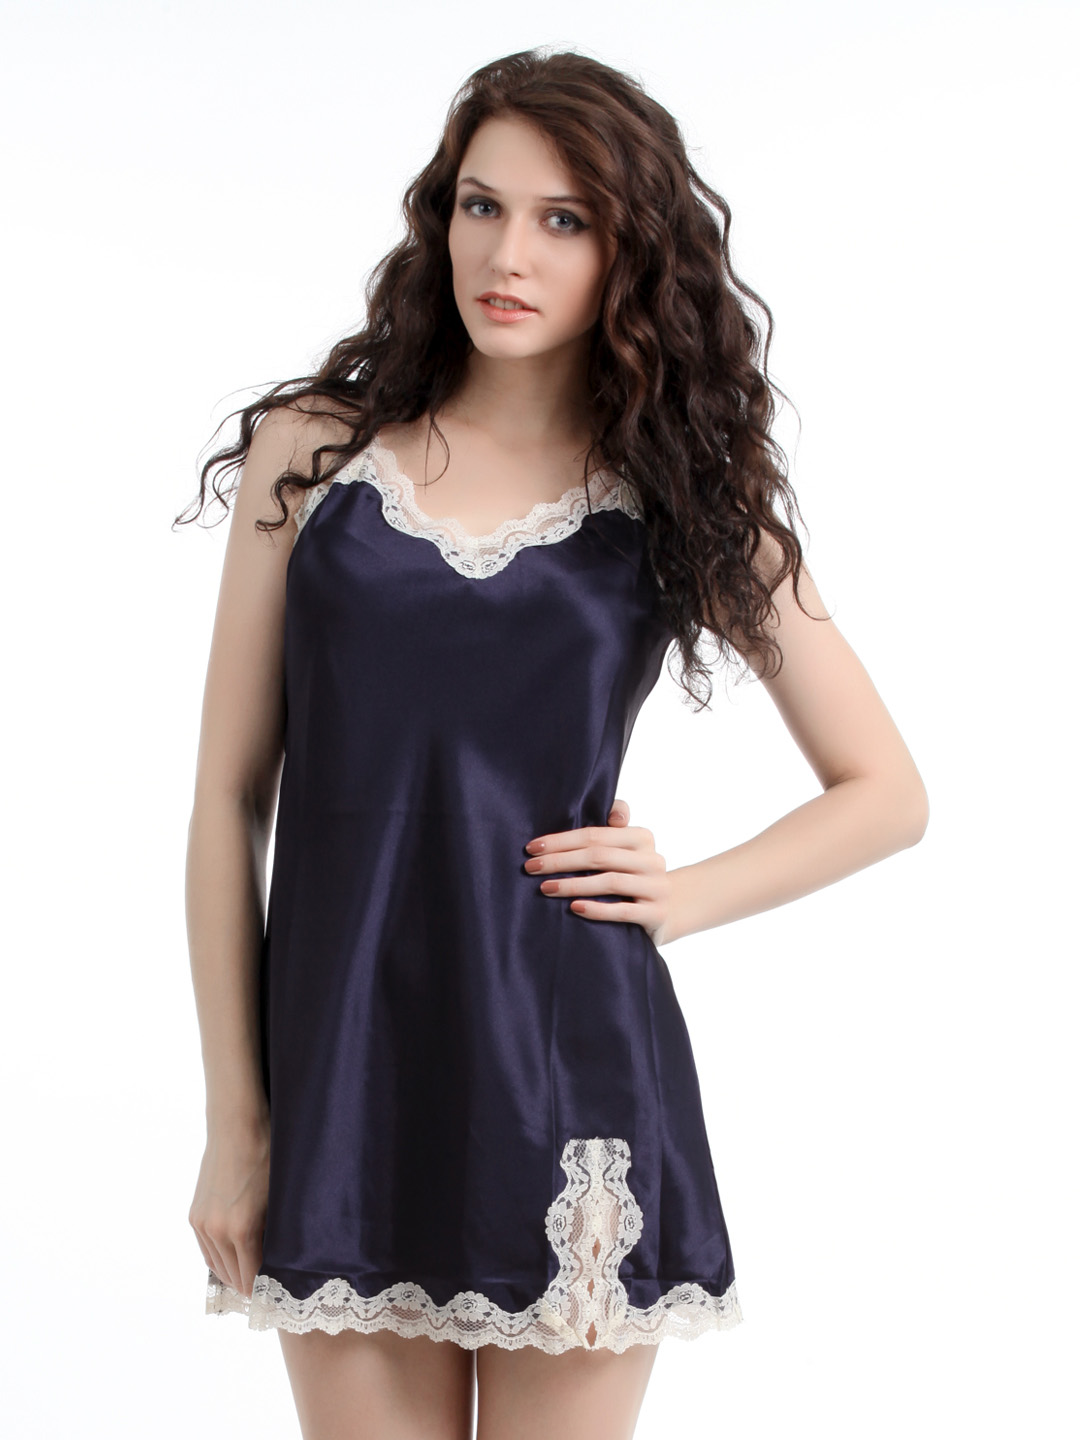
Bwitch  Navy Blue  Nightdress
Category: Apparel / Loungewear and Nightwear / Nightdress
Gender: Women
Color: Navy Blue
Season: Summer 2016
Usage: Casual